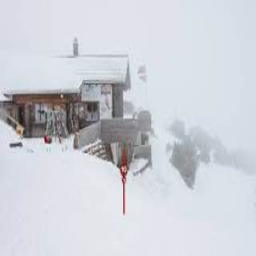
malbun ski resort lichtenstein